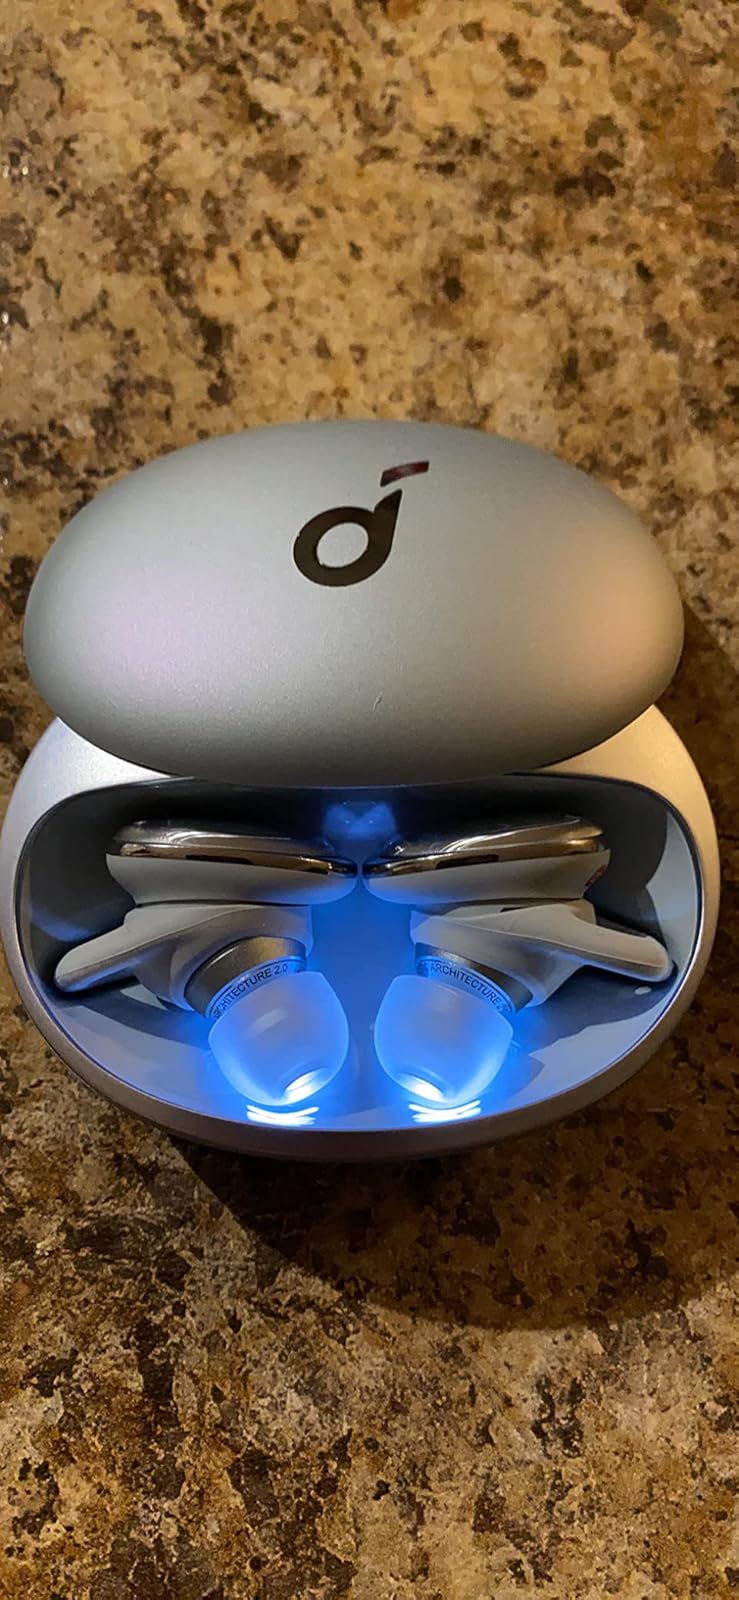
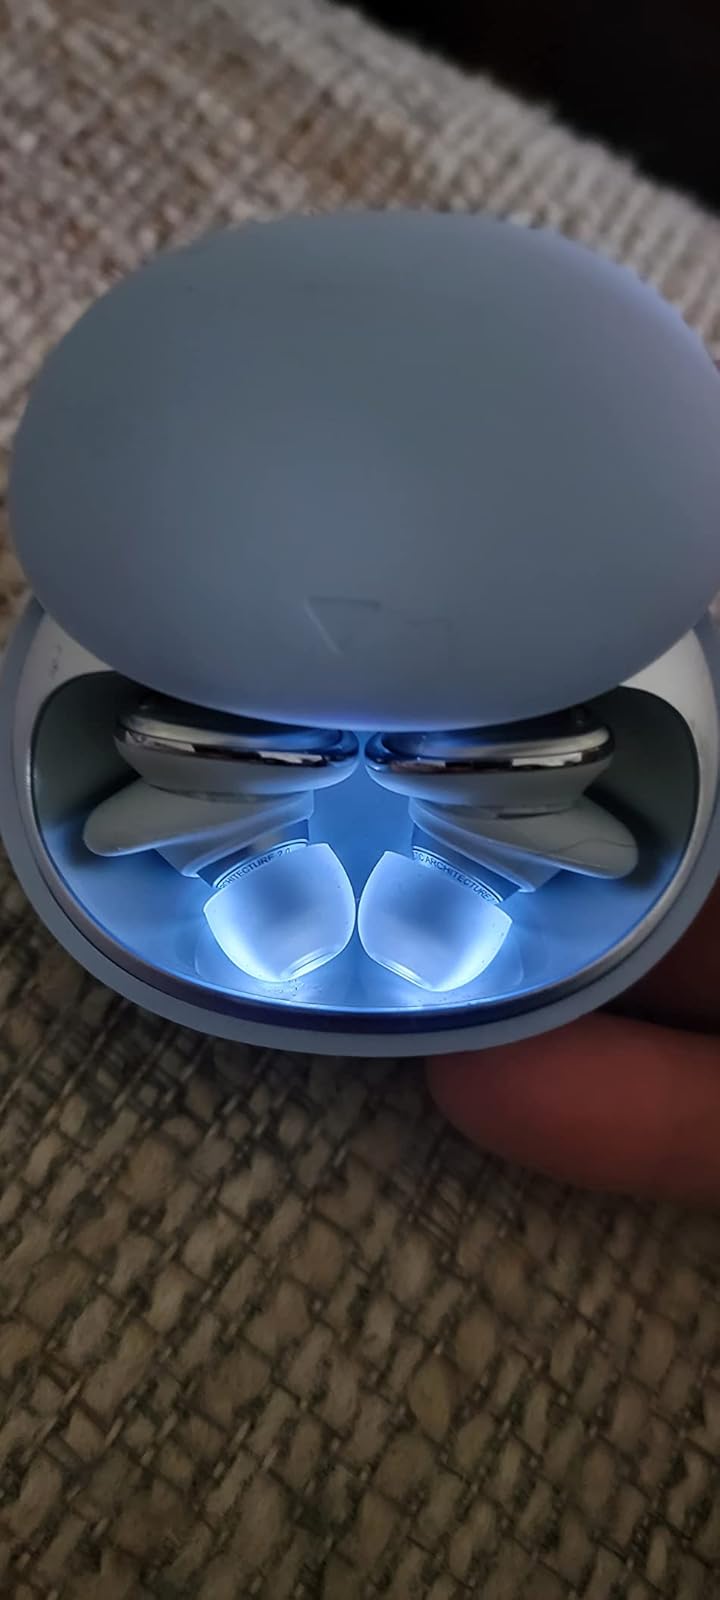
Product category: earbuds
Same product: yes